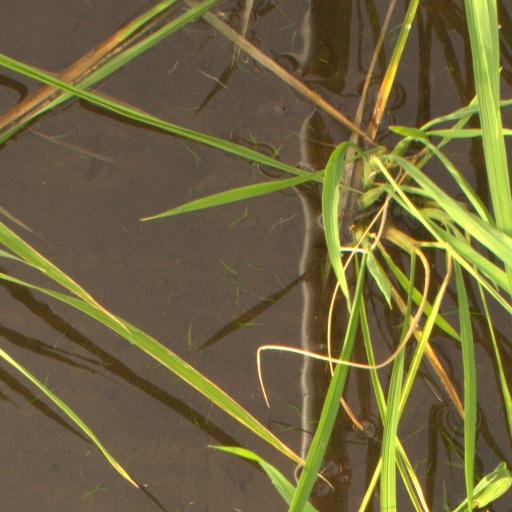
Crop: rice